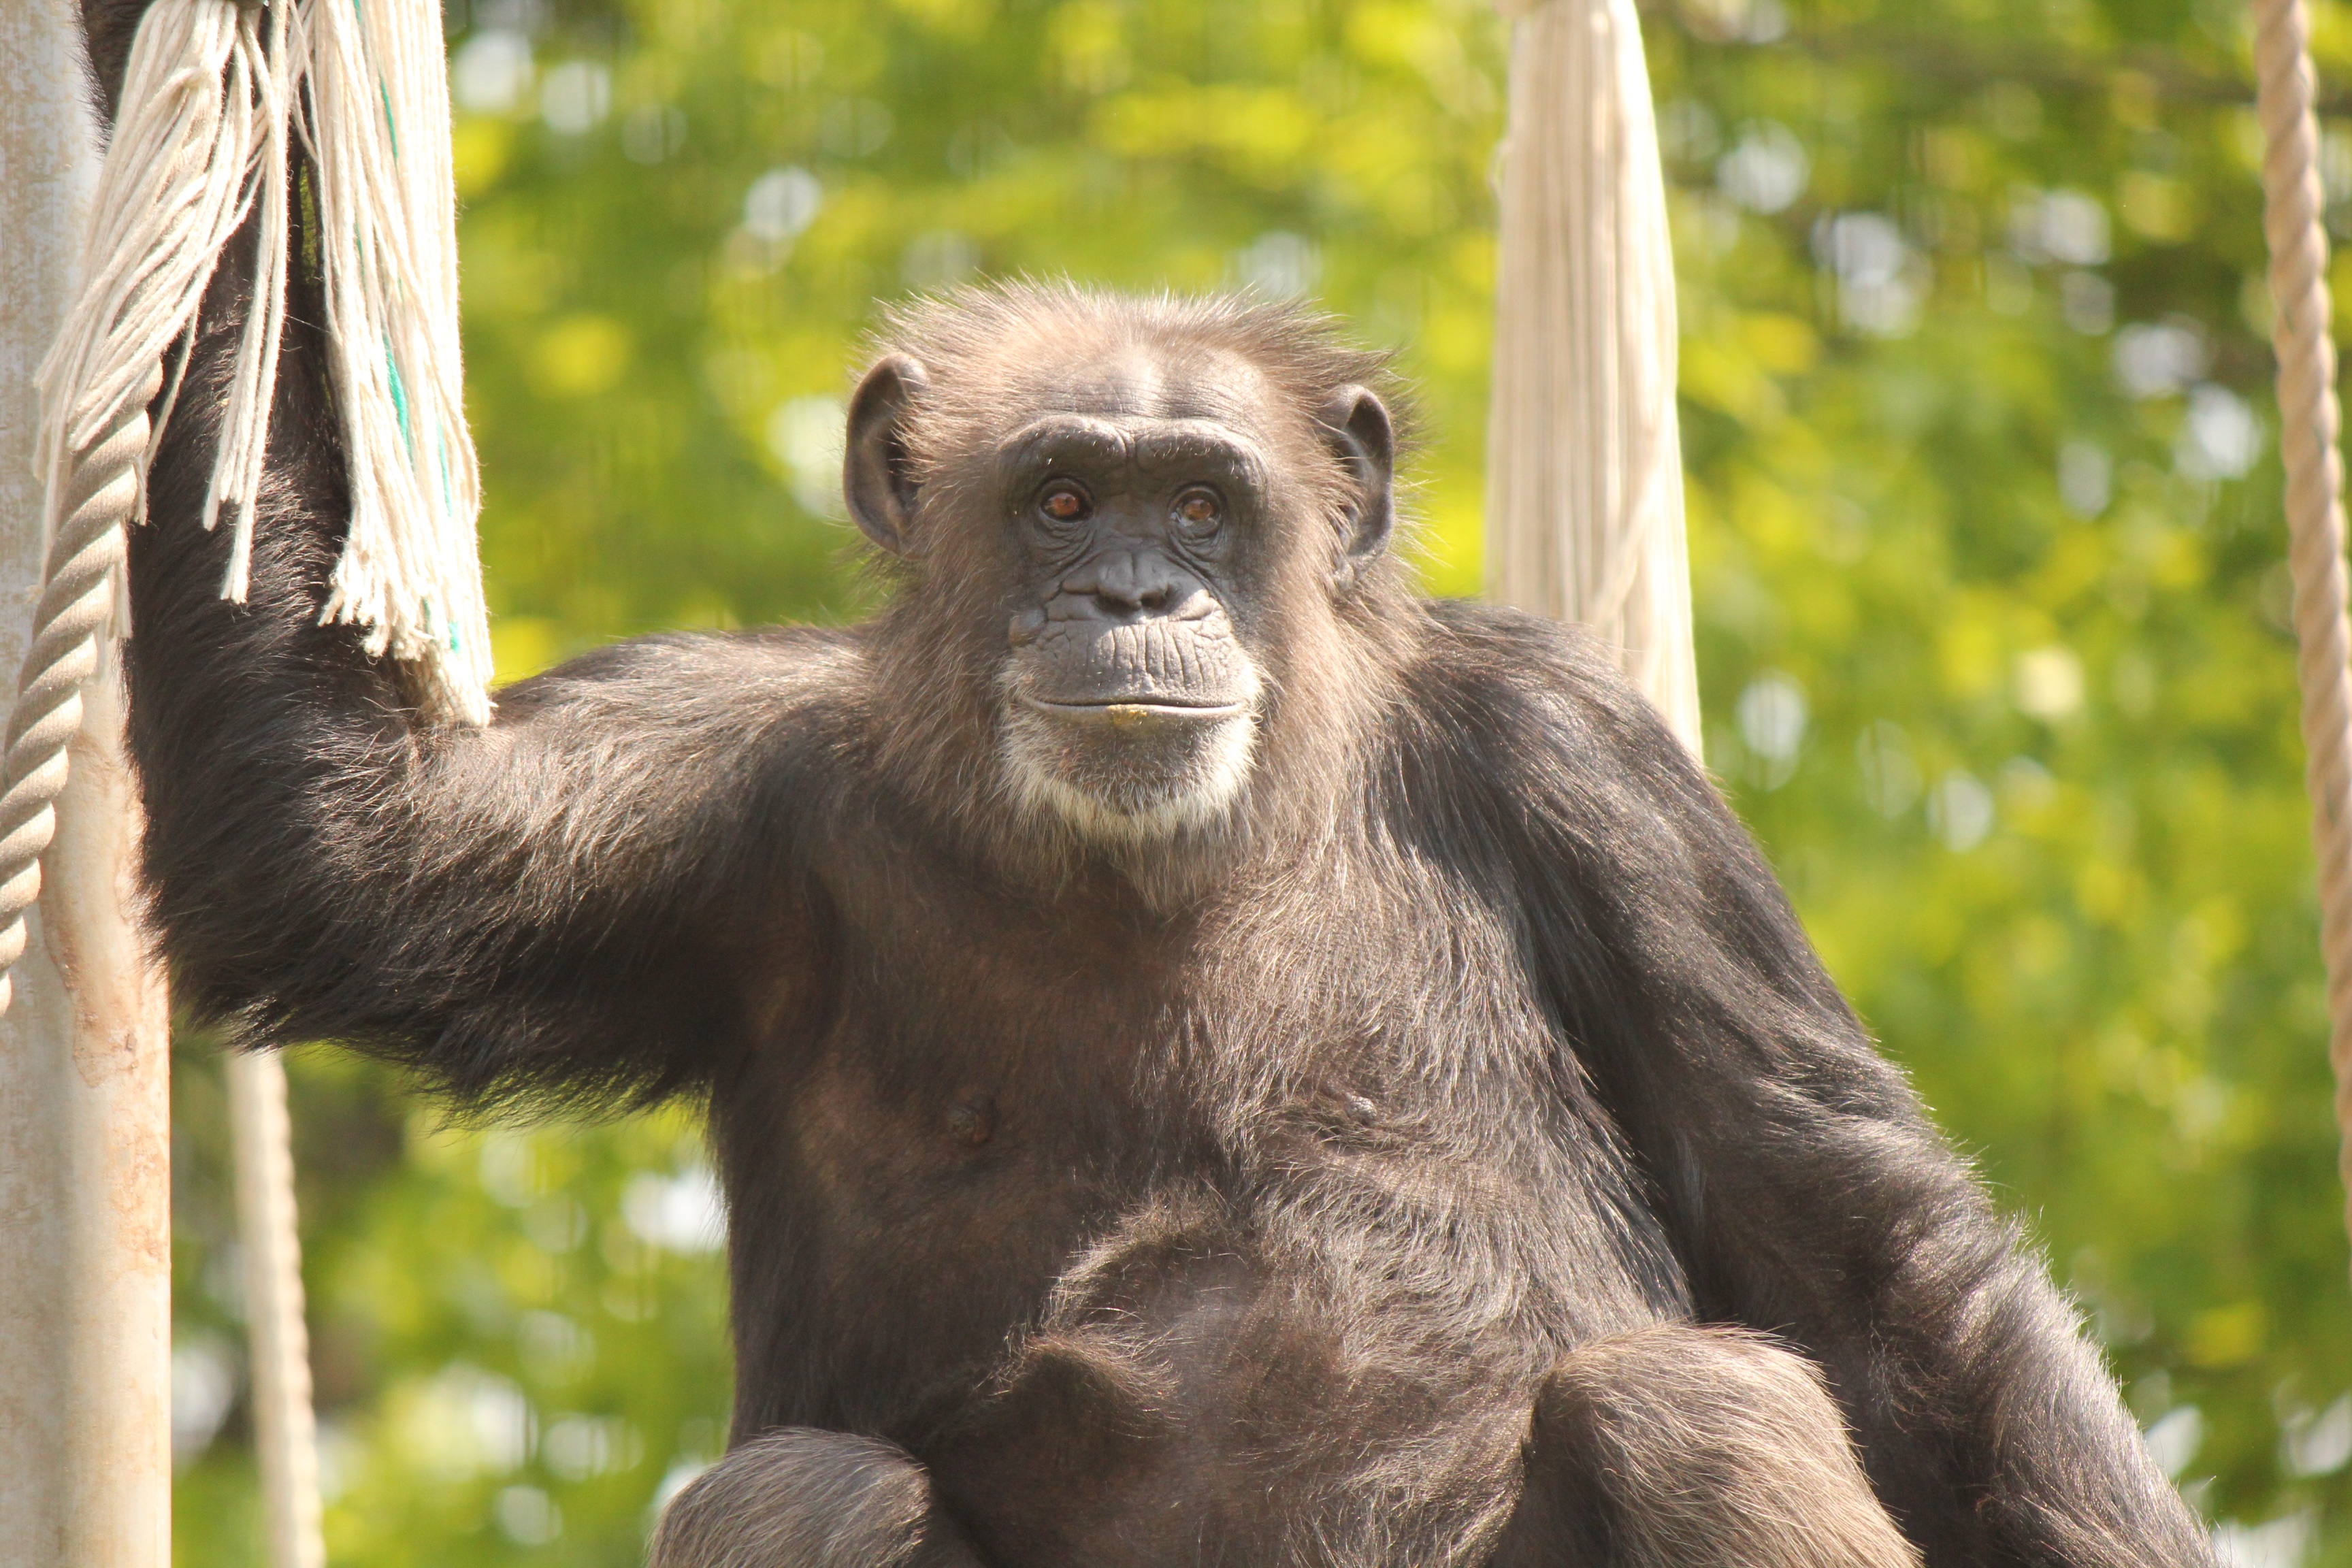
animal, wildlife, zoo, mammal, monkey, fauna, primate, chimpanzee, chimp, vertebrate, macaque, old world monkey, western gorilla, great ape, common chimpanzee